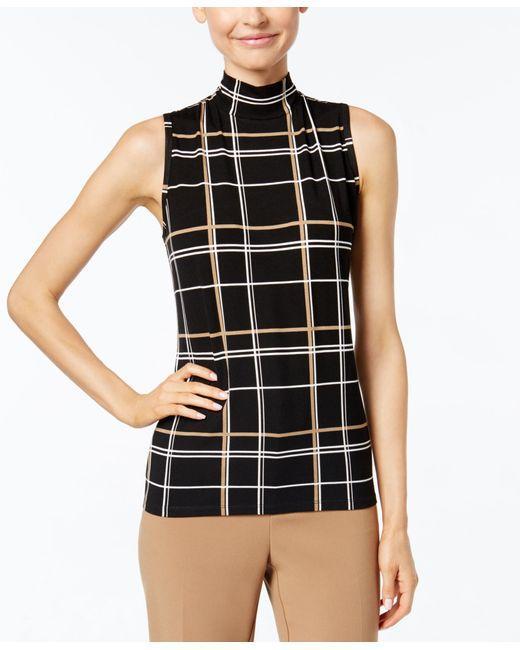
Schlichtes ärmelloses Baumwollhemd in Schwarz mit gefütterten Mustern